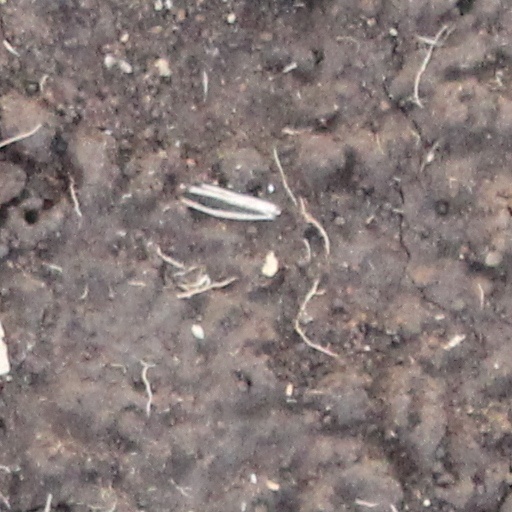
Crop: wheat